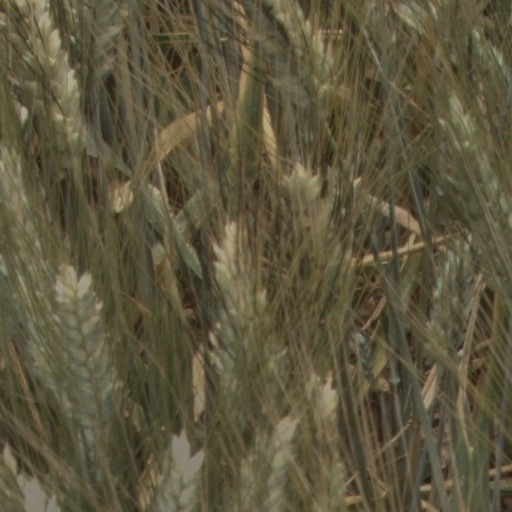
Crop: wheat